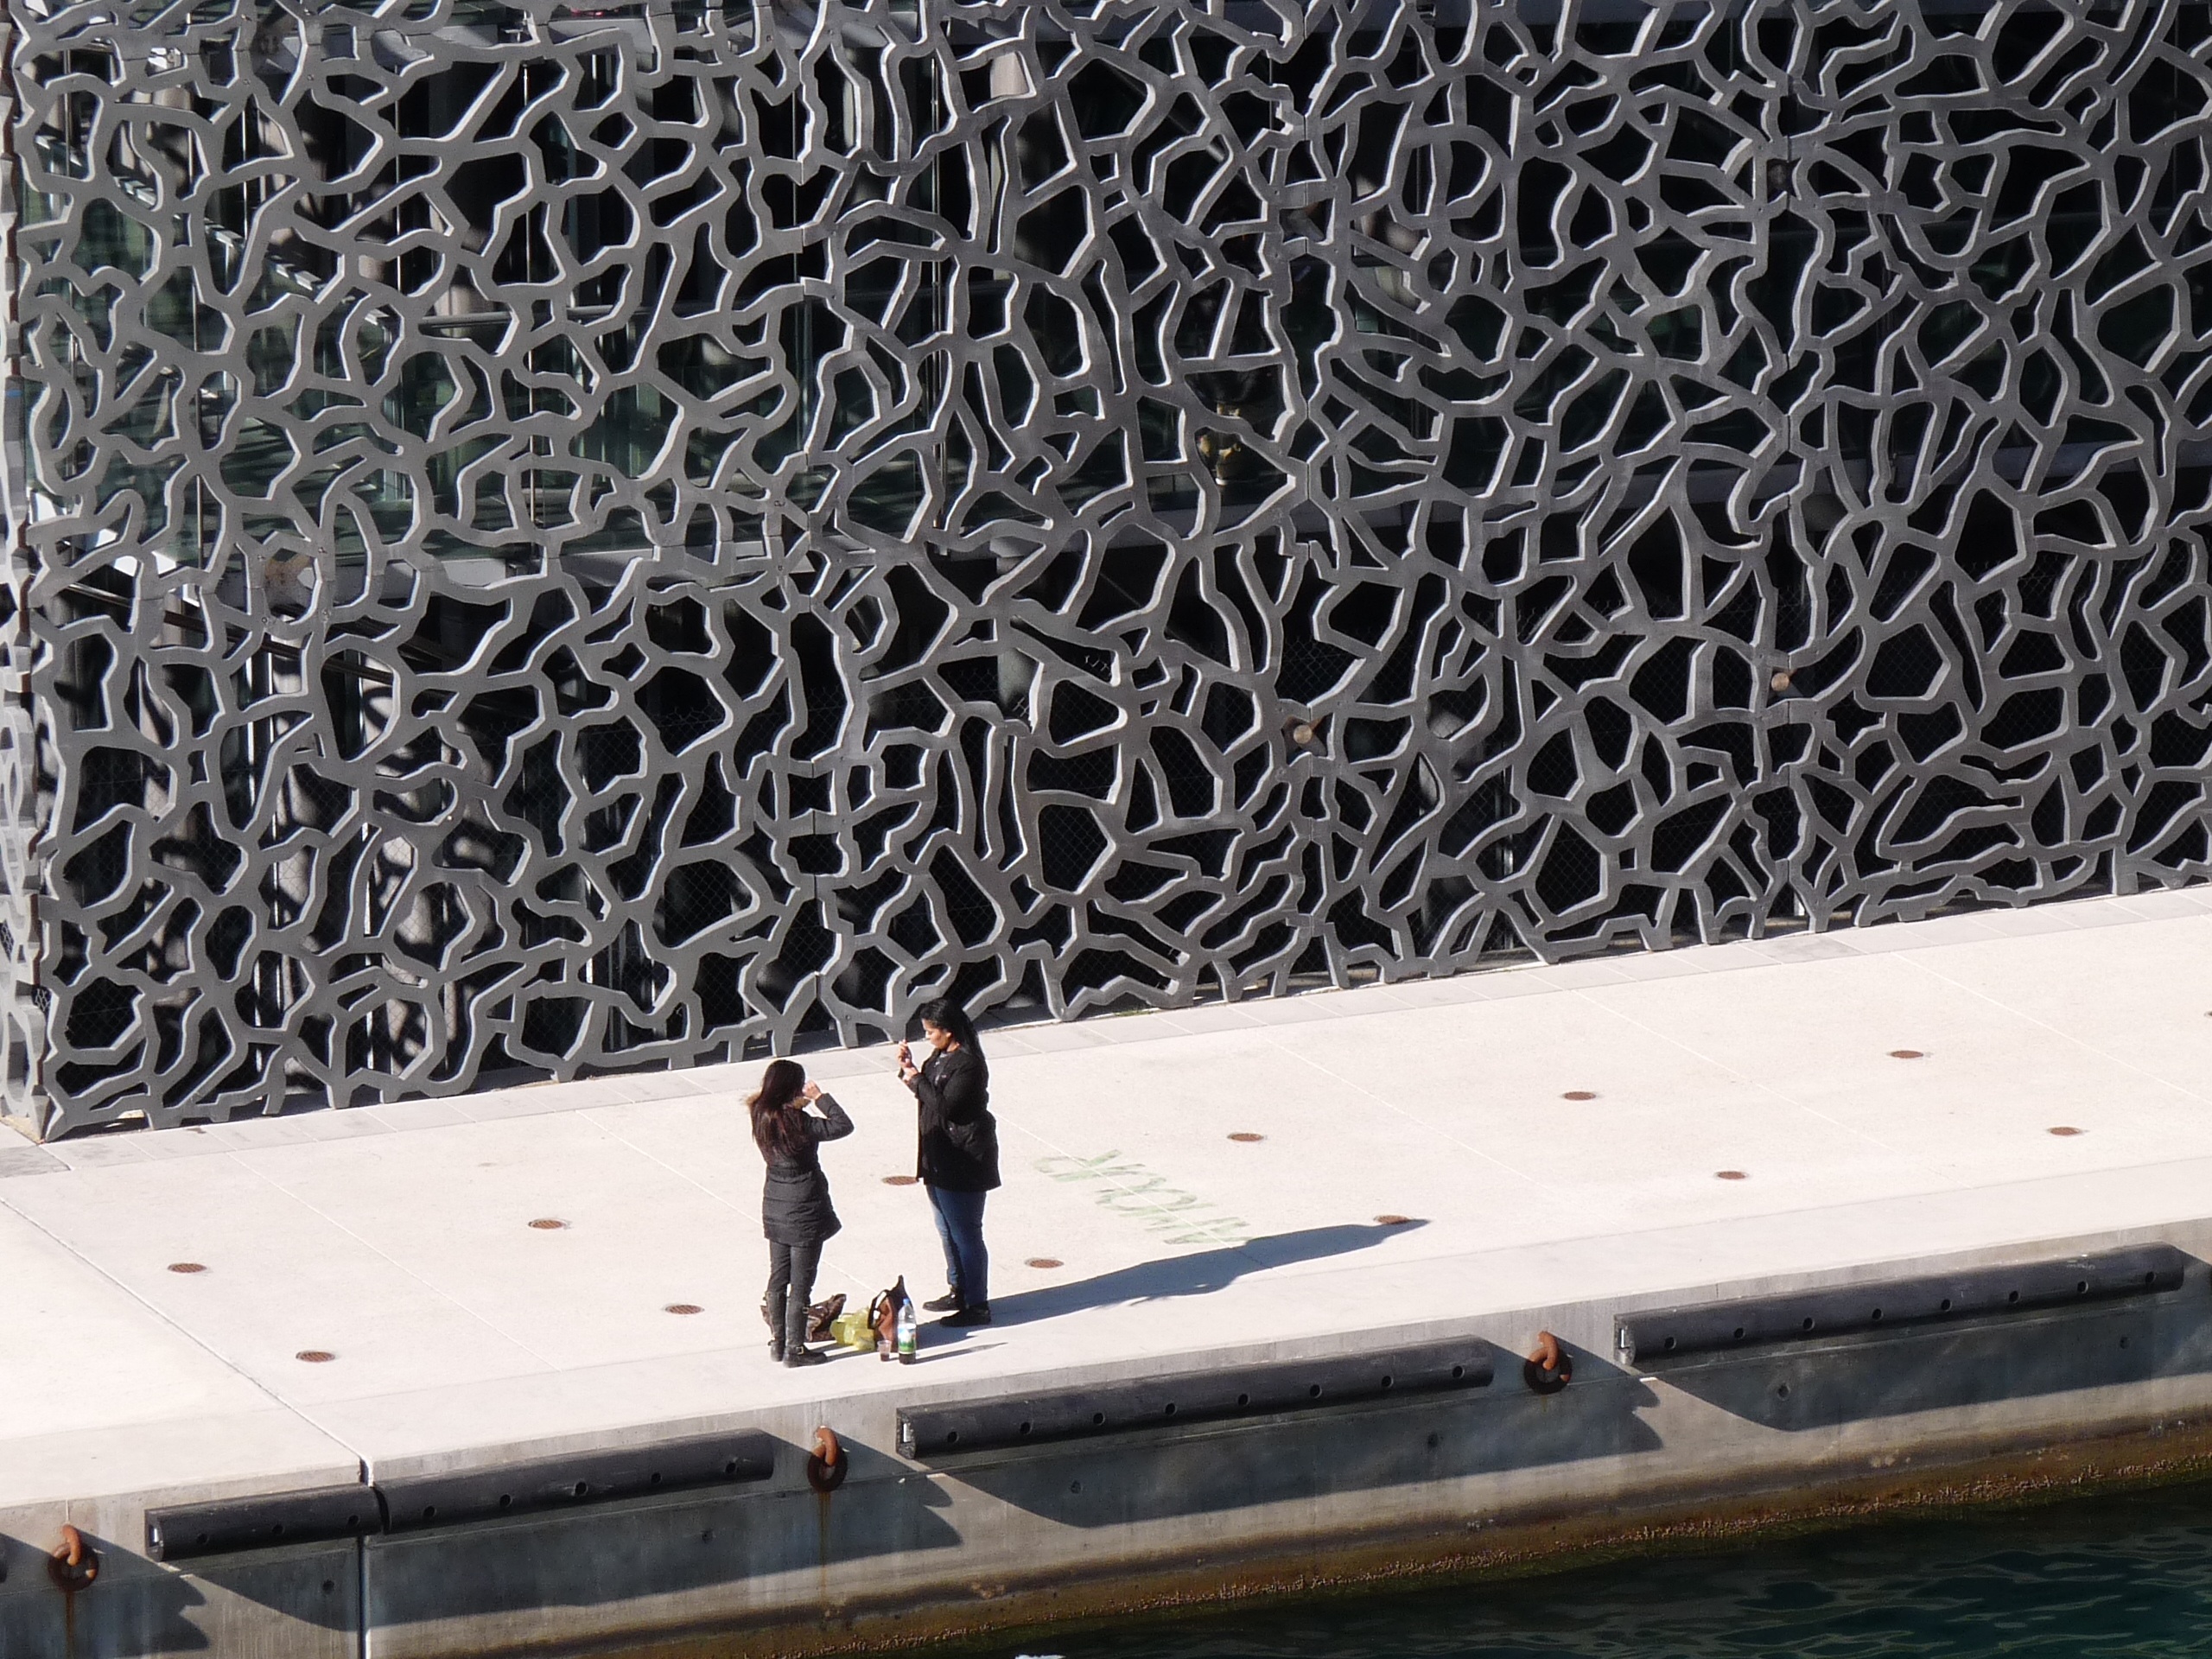
wood, roof, wall, museum, material, art, design, marseille, shape, flooring, mucem